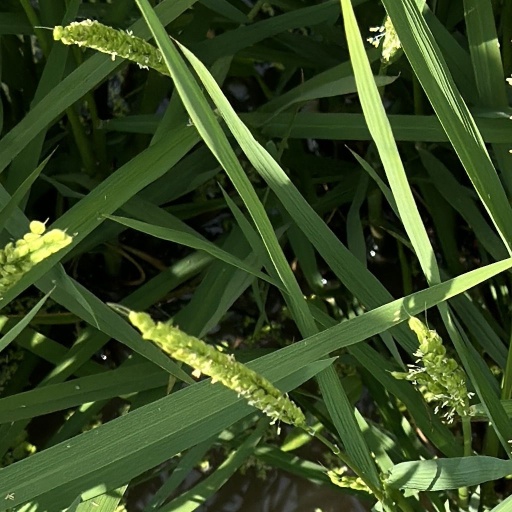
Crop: rice